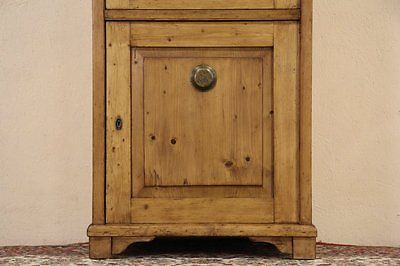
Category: cabinet